San Antonio, Northern Samar

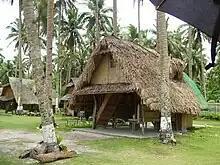
Payag

In the early 19th century the settlers from the mainland of Samar found the island an ideal ground for fishing and bird hunting. They come to the island just to catch fish and hunt birds and go back to the mainland of Samar after a handful of catch. People from Bohol and Cebu came to the island in the second half of the 19th century and introduced a method of catching fish using net, commonly known as "laya". With its introduction, the name "Manoglaya" was born, which literally means "mano nga paraglaya" or "fishermen using laya".